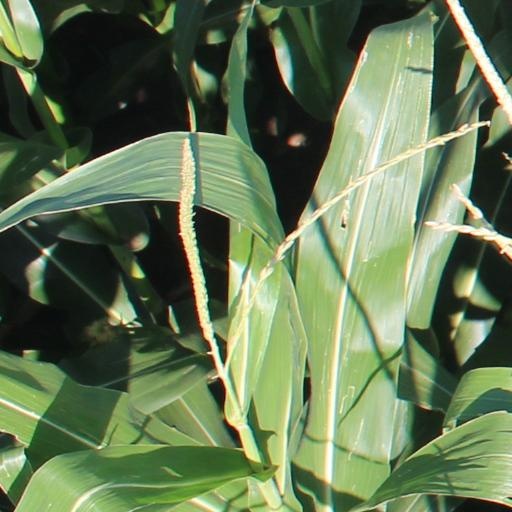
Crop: maize; corn